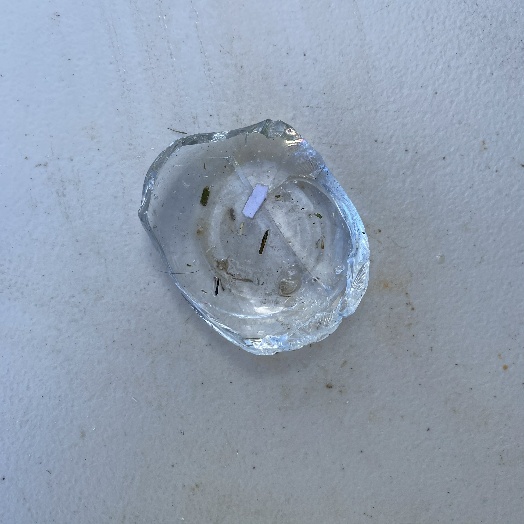
Label: Glass